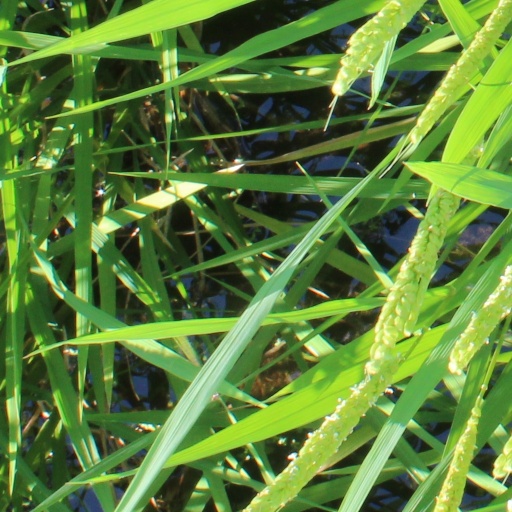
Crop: rice